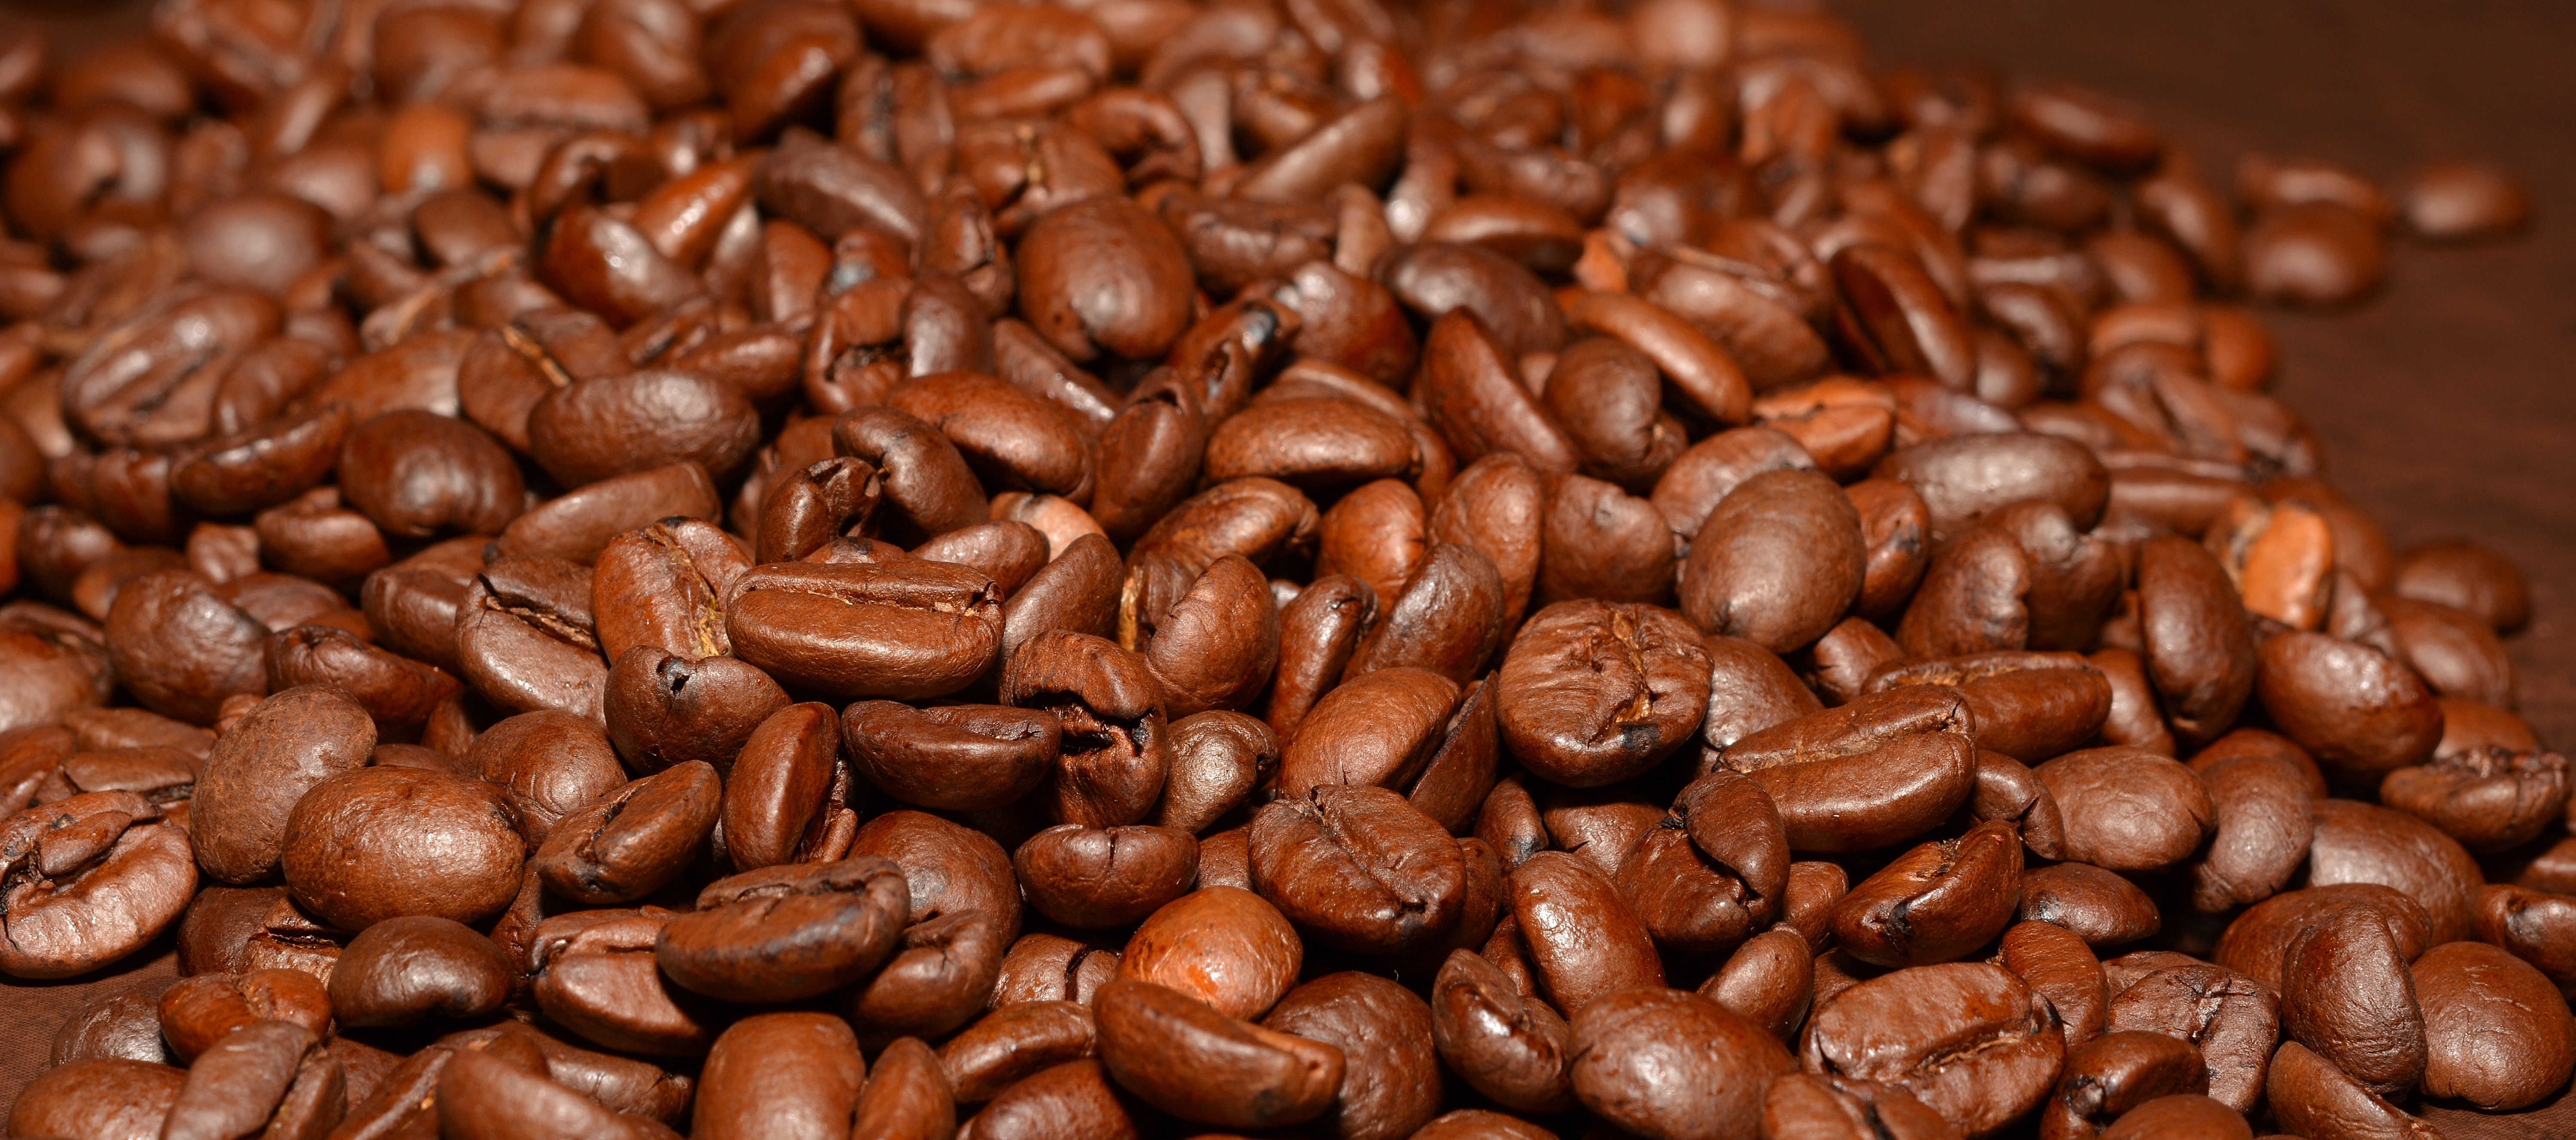
coffee, aroma, food, produce, drink, chocolate, close, caffeine, roasted, coffee beans, cocoa bean